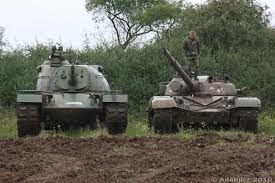
Label: T-62